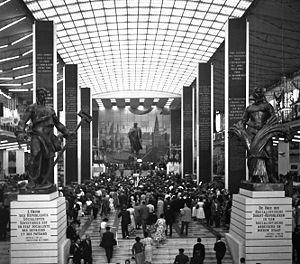
Du 17 avril au 19 octobre : exposition universelle de Bruxelles.